Coat of arms of the London Borough of Hillingdon

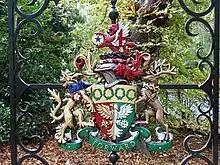
The coat of arms in relief on a gateway in Eastcote.

The four green civic crowns or wreaths on the shield proclaim the equal status of the four predecessor units (a borough and three urban districts). The motto 'Forward' was chosen from Hayes and Harlington's coat of arms.